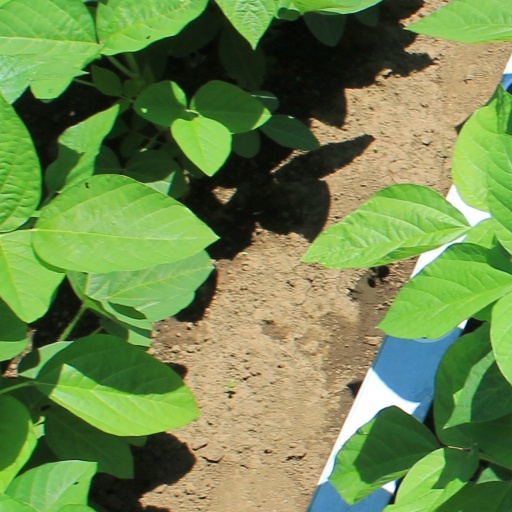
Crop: soybean